List of extant paddle steamers

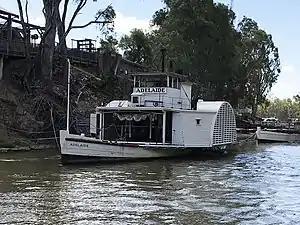
PS "Adelaide" at Echuca on the Murray River.

This is a list of extant paddle steamers, including those in active service as well as museum ships and surviving paddle steamers that have been proposed at some stage and are still possible candidates for restoration. It does not include submerged paddle steamer wreck sites.